José Calvo Sotelo

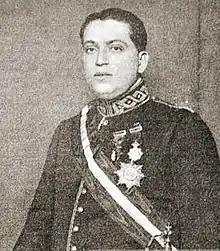
Calvo Sotelo dressed in the uniform of the "Cuerpo de Abogados del Estado".

Calvo Sotelo was born on 6 May 1893 in Tui, Galicia to Pedro Calvo y Camina, a judge, and Elisa Sotelo Lafuente. He received a degree in Law and moved to the capital, Madrid. In 1913 he joined a maurist circle in the Ateneo where he socialised with other members of the Maurist Youth such as Melchor Fernández Almagro, Pío Zabala, Antonio Ballesteros Beretta, Pío Ballesteros Álava, Quintiliano Saldaña, Manuel Palacios Olmedo, Rogerio Sánchez and Fernando Suárez de Tangil. He became Secretary of the Academy of Moral and Political Sciences of the "Ateneo Mercantil de Madrid" and a professor at the Universidad Central. He was a member of Antonio Maura's Conservative Party. In his first post he was an administrative officer in the Ministry of Grace and Justice.